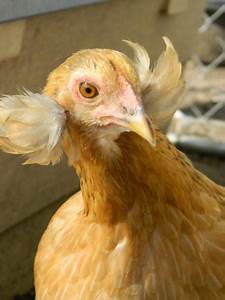
Label: chicken